Eva Chantava

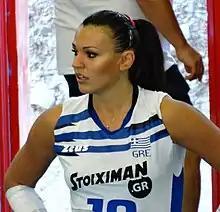

Evangelia Chantava (born 26 October 1990) is a Greek female professional volleyball player. She plays for AEK Athens.